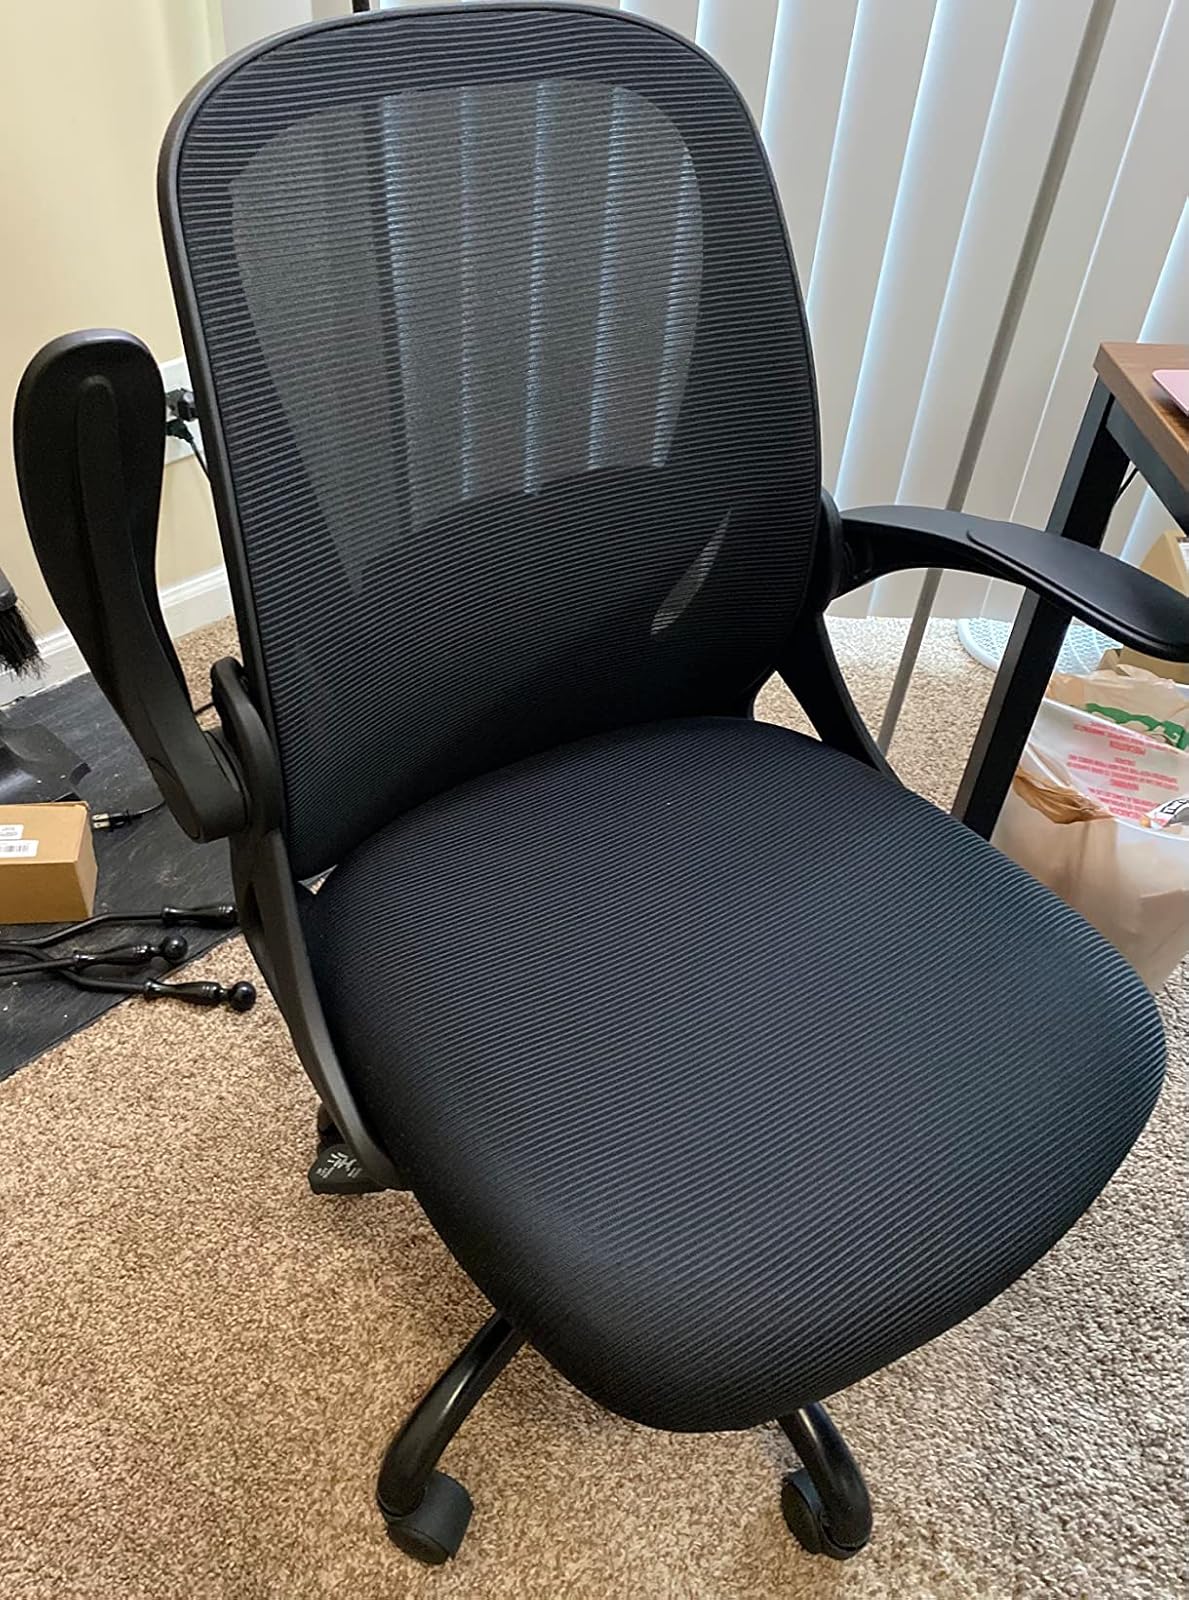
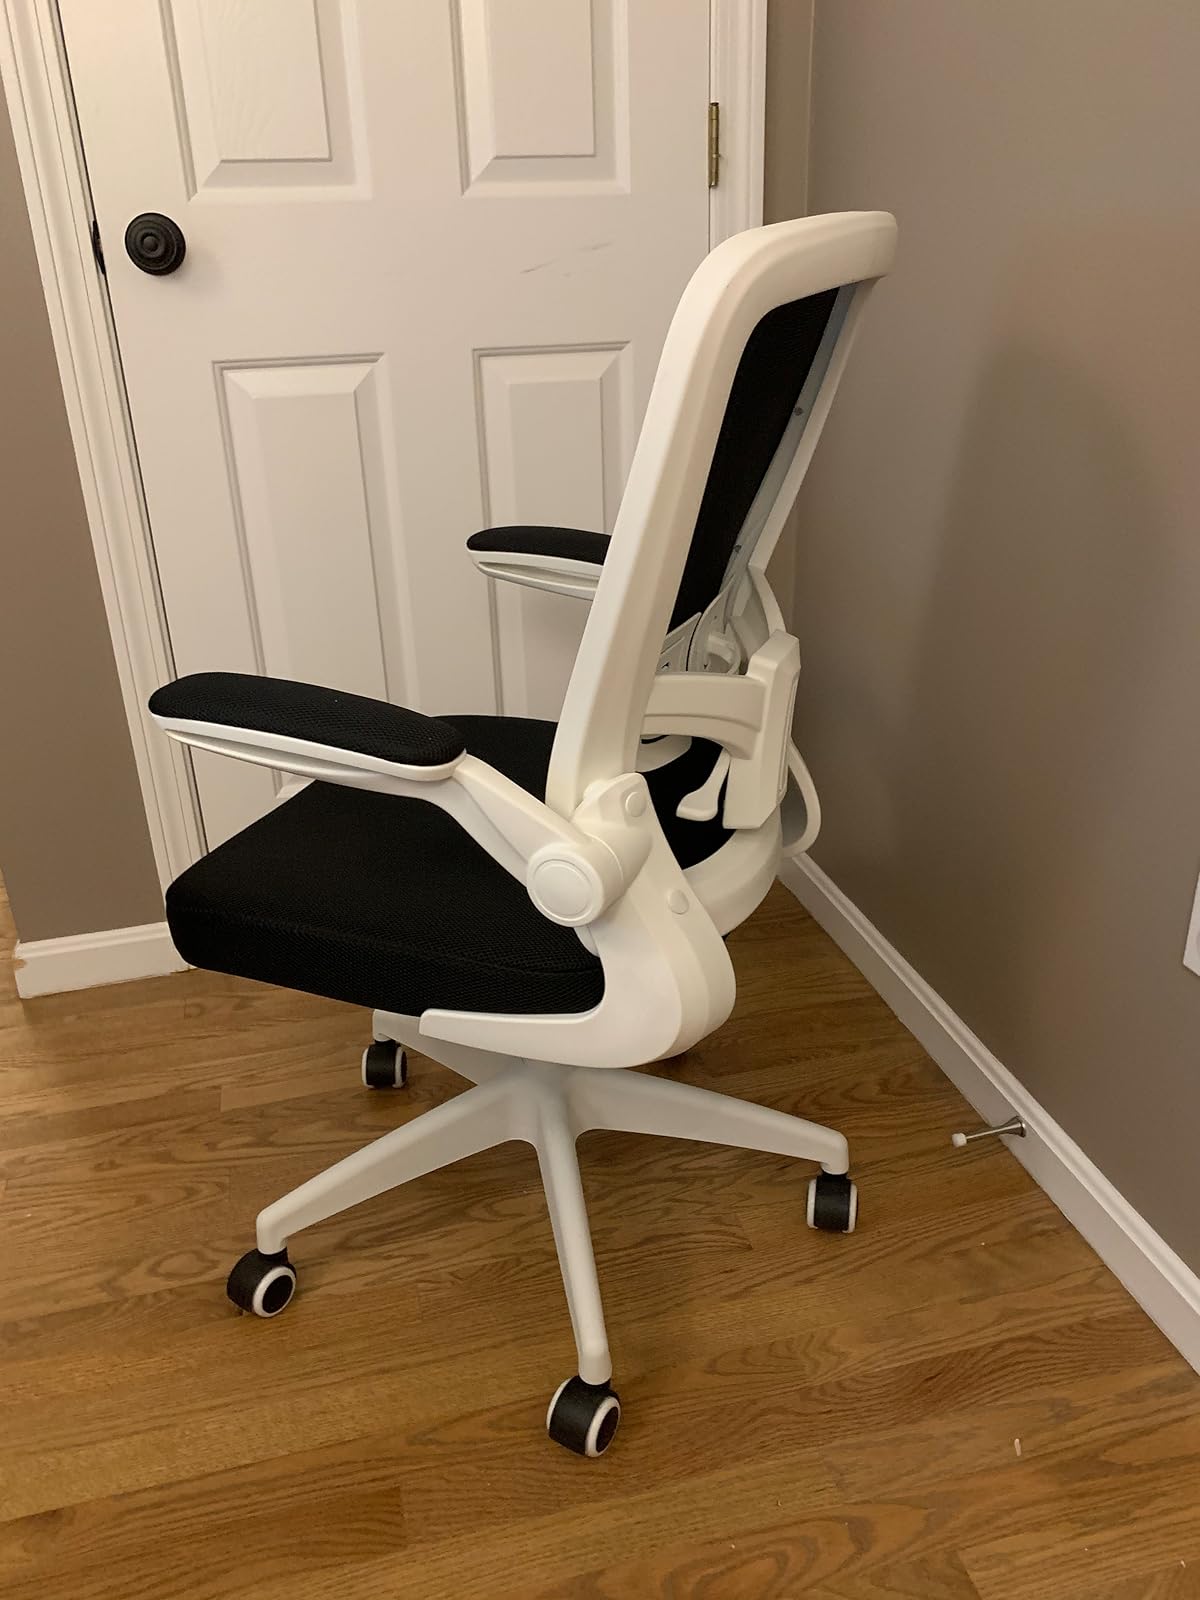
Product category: items_chair
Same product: no